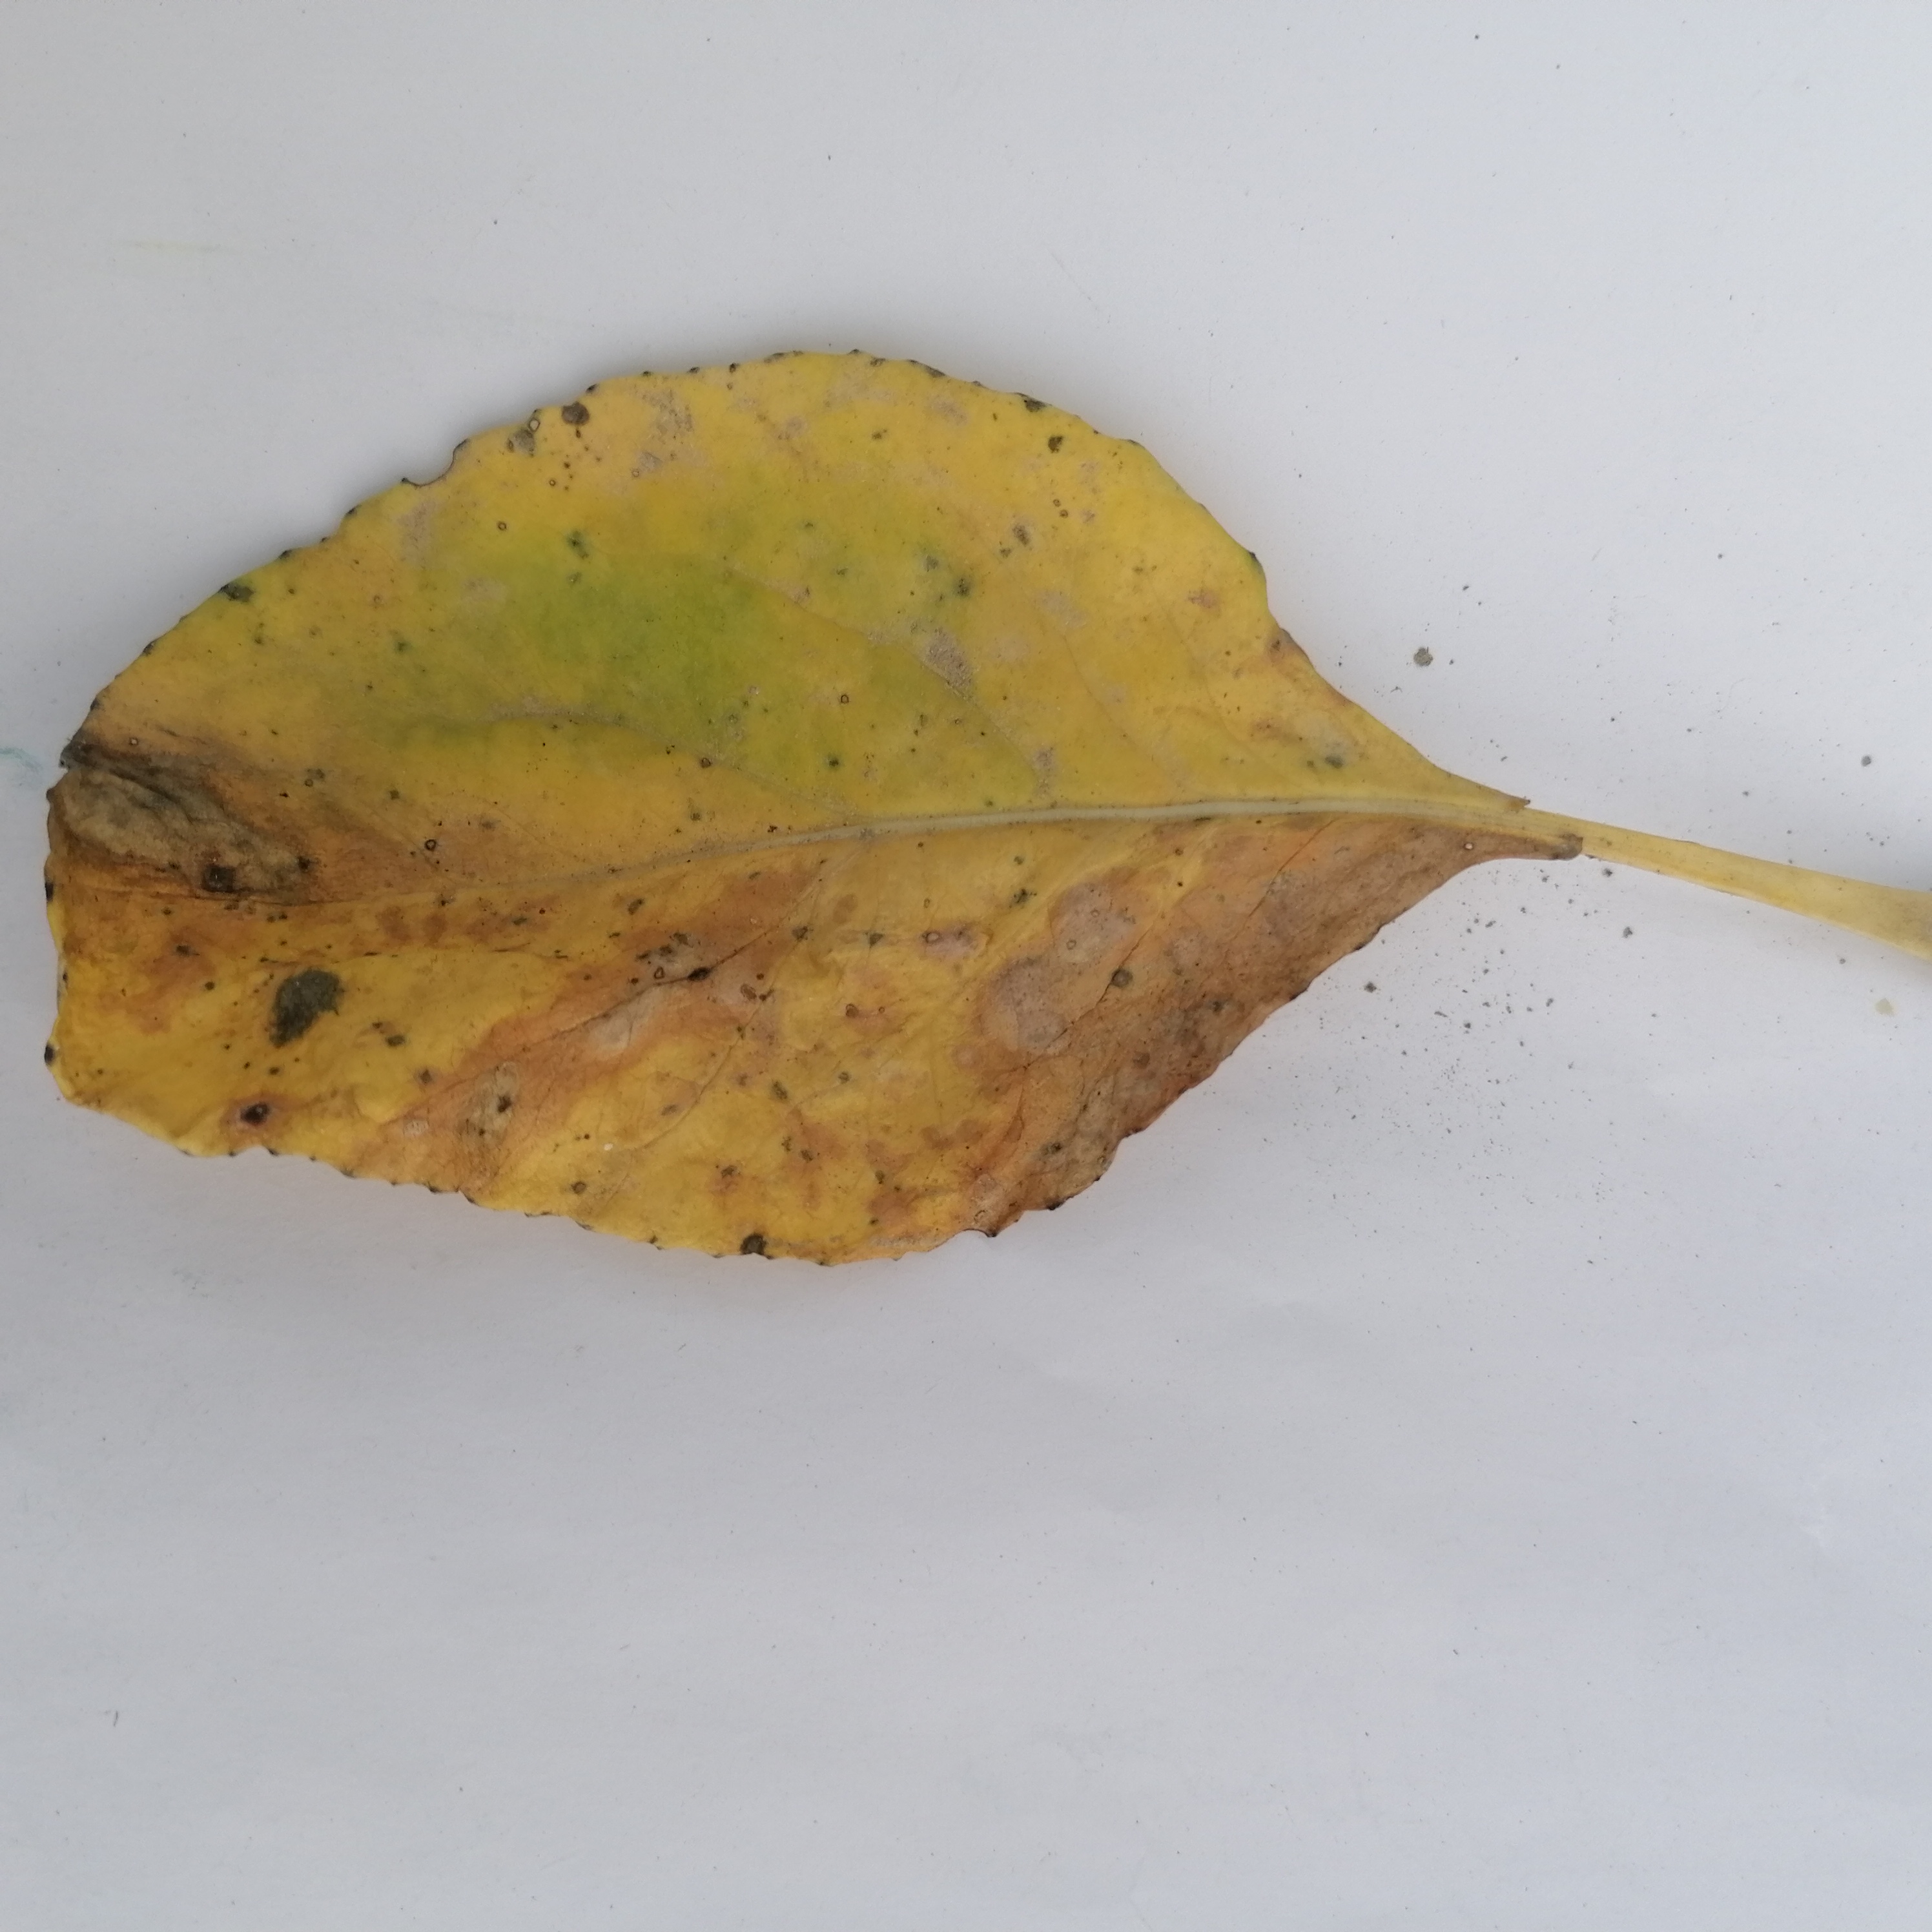
Label: Black Rot